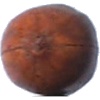
Label: nut_pecan